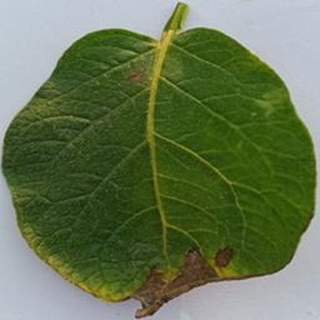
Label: potato_late_blight